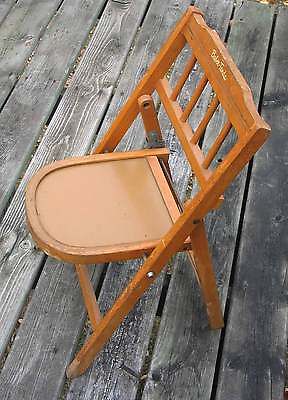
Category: chair